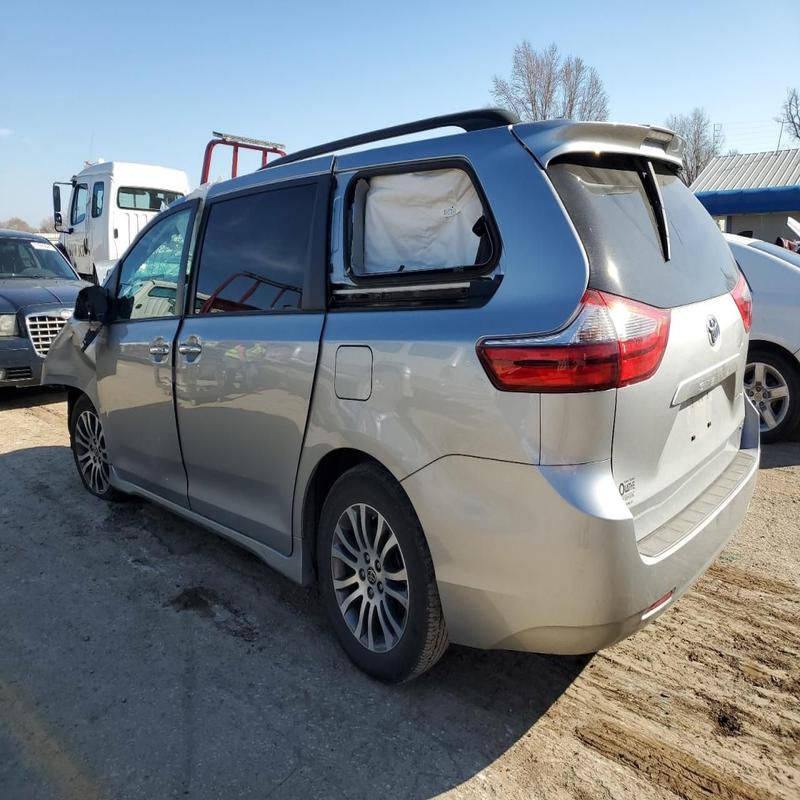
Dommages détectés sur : aile avant gauche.
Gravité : mineur